Question: Please indicate a possible affordance area of bicycle that can be used for sitting
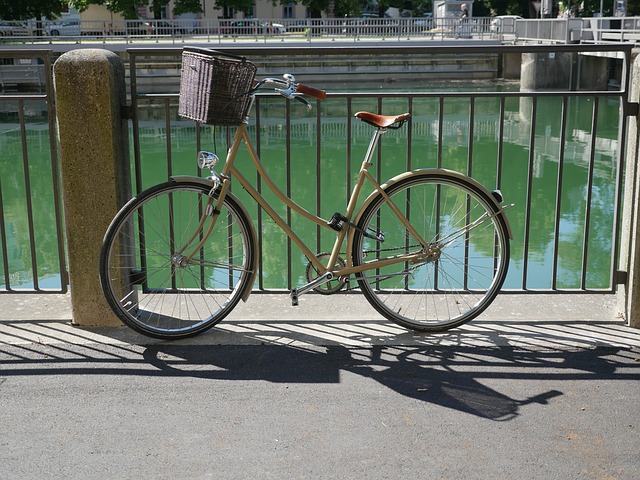
Answer: [355.16, 108.138, 411.437, 129.242]